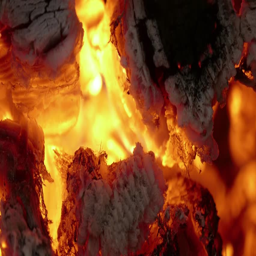
fire of burning wood in stove with the open door , close - up / fire flame